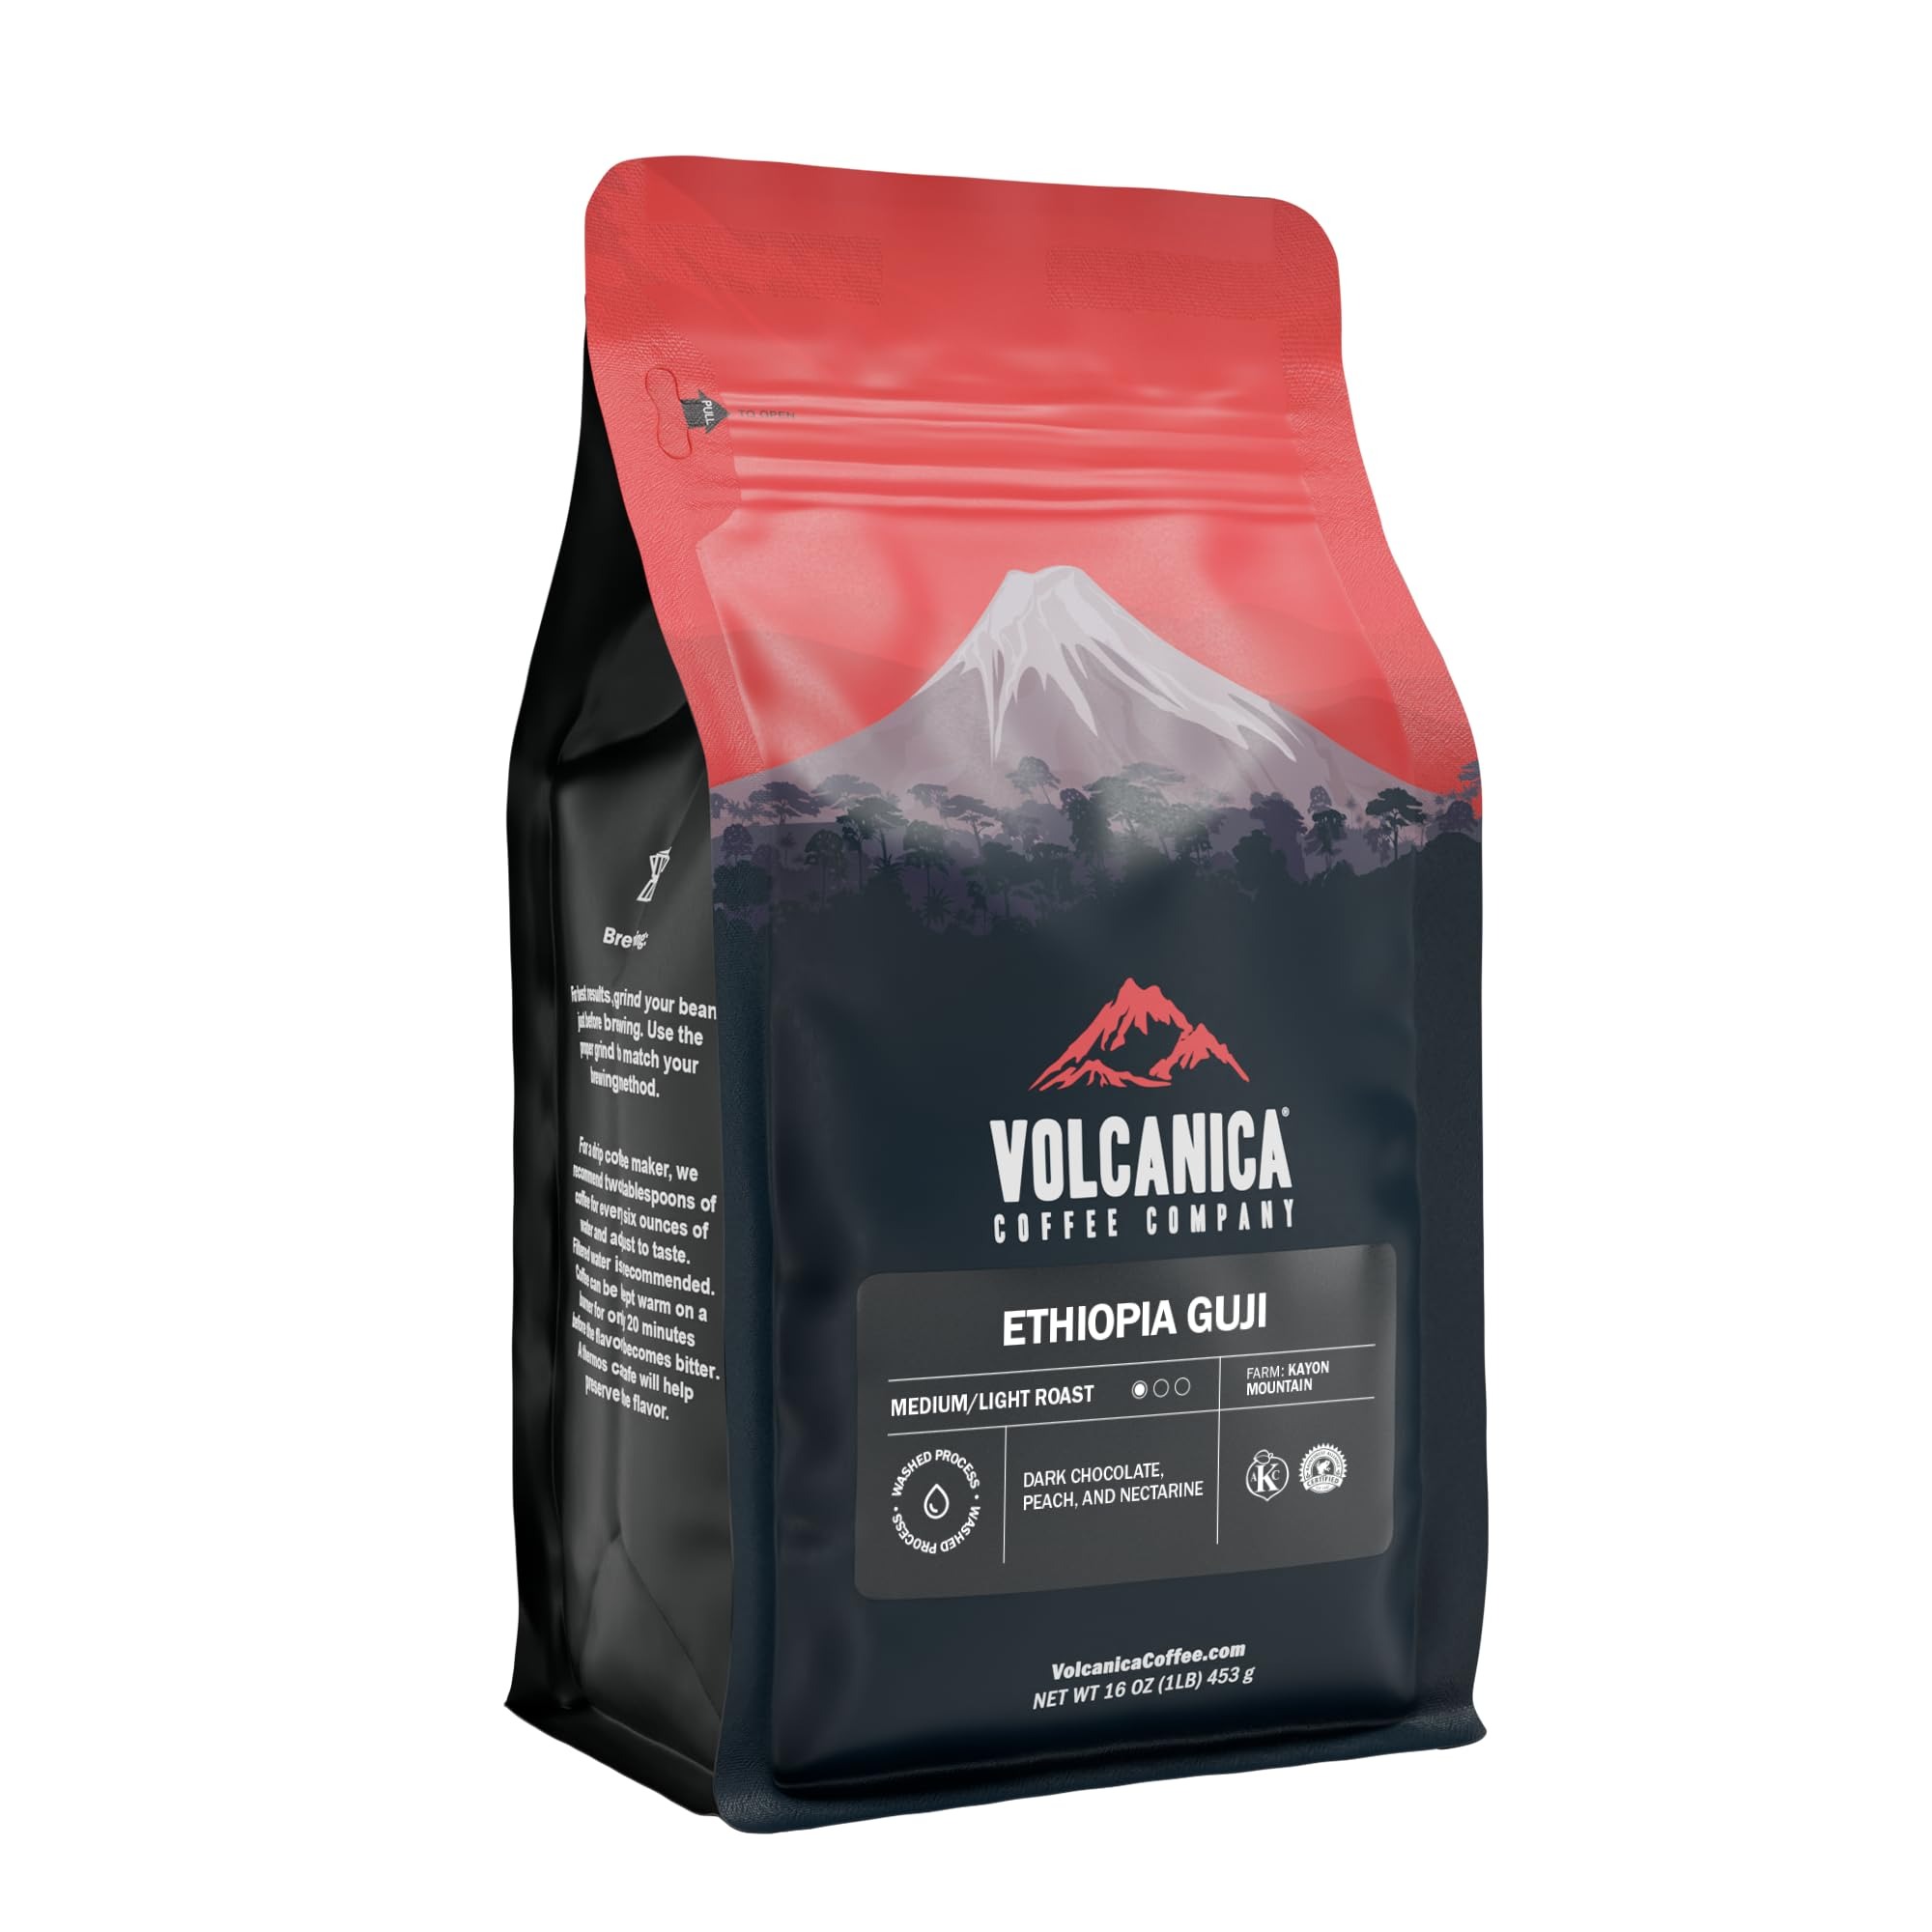
Item Name: Ethiopian Guji Coffee, Oromia Region, Whole Bean, Fresh Roasted 16-ounce
Bullet Point 1: 100% Pure Ethiopian Coffee Beans - Guji, Balanced and sweet with tart citric acidity and a smooth mouthfeel; winey berry flavors with a delicate floral aftertaste.
Bullet Point 2: From the Kayon Mountain Coffee Farm located in the Oromia region, in the Guji zone of the Shakiso district of Ethiopia. the 300 hectare farm has been owned and operated by Ismel Hassen and his family since 2012.
Bullet Point 3: Medium/Light roasted allowing the true flavor characteristic to come through for a remarkable taste. roasted whole beans allowing the true flavor characteristic to come through for a remarkable taste.
Bullet Point 4: Fresh roasted then immediately packed and sealed to assure freshness.
Bullet Point 5: 100% Customer Satisfaction Guaranteed.
Product Description: <p> <strong>Ethiopian Guji Coffee</strong> is from the Kayon Mountain Coffee Farm located in the Oromia region, in the Guji zone of the Shakiso district of Ethiopia. the 300 hectare farm has been owned and operated by Ismel Hassen and his family since 2012. It is located 510 kilometers south of the capital city of Addis Ababa. The coffee farm utilizes shade (acacia and other indigenous trees) to protect the coffee as well as for creating compost to fertilize naturally. Ismel is meticulous about not only the structure and management of the farm itself but also the harvesting and processing. </p> <p> <strong>Volcanica Coffee</strong> is a specialty importer and retailer of exotic gourmet coffee beans that is committed to offering only the finest quality coffee from volcanic regions around the world that are wonderfully exotic and remarkable in taste. 100% customer satisfaction guaranteed. </p>
Value: 16.0
Unit: Ounce

Price: 19.99